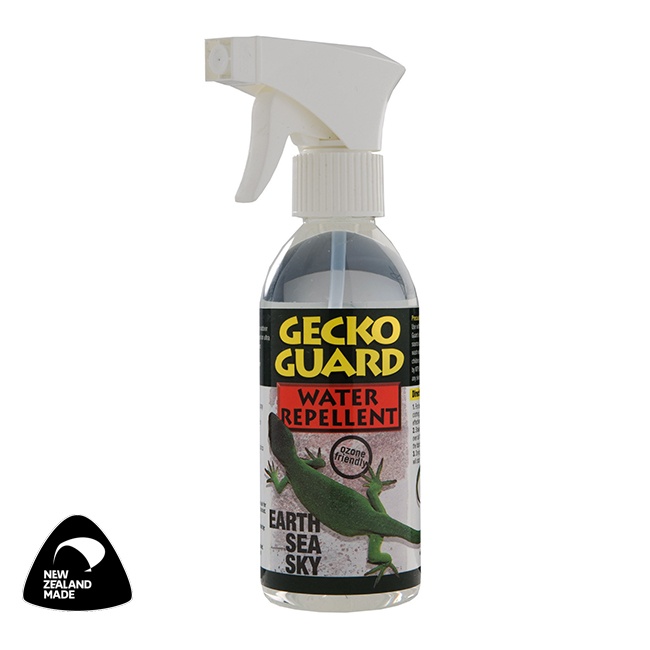
GECKO GUARD Water Repellent
Water Repellent After talking with number of chemical engineers we discovered how to create a more effective water repellant. Fluoropolymers are the most effective repellants and the resin concentration is critical to its performance. A mineral spirit base provides the best durability and makes for easy application. We also came to understand that how to apply the repellant is very important to getting the best result. Please read and follow the application directions listed below. High strength water and stain-repellent For all wind and waterproof fabrics Excellent restorative treatment for technical waterproof breathable fabrics Chemically non-reactive fluoropolymer Will not harm the ozone layer Machine-washable up to 3-4 times For both natural and synthetic fabrics 300ml bottle is enough for 3-4 square metres of fabric or approximately 2 jackets Made and developed in New Zealand Full product information brochure available APPLICATION DIRECTIONS: Suitable on all waterproof breathable fabrics, soft shell fabric, canvas, nylon canvas, taslan. Effective on nylon, polyester, cotton and mixtures of all of these. Effectiveness is reduced on very fine denier fabrics - 30 deniers and less. For best results, apply only to clean, well rinsed, dry clothing. Dirt and cleaning residues will decrease the effectiveness of the treatment. Shake bottle and spray evenly with a slow swaying motion over all the fabric until covered. Keep the bottle about 20cm from the fabric. Over applying will not improve repellency. Drying time will depend on conditions. Initial repellency will start once dry, full cure after 48-72 hours depending on conditions. Until full cure the garment is best left unused. If care instructions allow, the treated garment can be put into a dryer to speed the curing time. Ironing (with a cloth) will also assist this. Test for repellency with a few drops of water after application or subsequent washes. If required, repeat the process by applying an extra light coating. Depending on the weight of the fabric, a 300ml bottle will treat 3-4 square metres of fabric (approximately two jackets). Available in: 300ml
Brand: Darbi
Category: Home & Garden > Household Supplies > Household Cleaning Supplies > Fabric & Upholstery Protectors